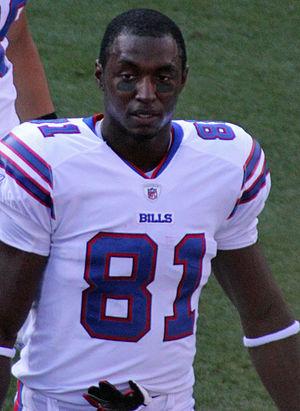
Marcus Landon Easley est un joueur américain de football américain. Il joue actuellement avec les Bills de Buffalo.